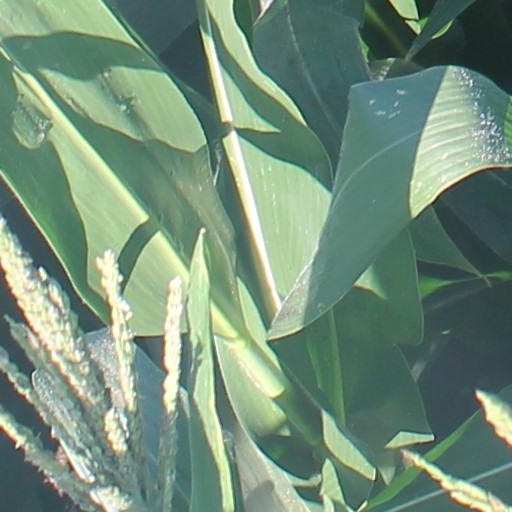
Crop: maize; corn